Picadon

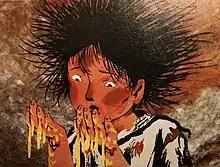
A screenshot from the film.

Pikadon (Japanese: ピカドン Hepburn: "Pikadon", "atomic bomb") is a 1978 Japanese short animated documentary war film anime, produced and directed by Renzo Kinoshita.